Learning space

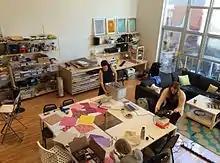
Makerspace with tools for crafts and technology projects

This model consists of modular buildings that are also colloquially known around the world as "portables, bungalows, t-shacks, trailers, terrapins, huts, mobiles, t-buildings", or "relocatables". They are pre-fabricated in a factory and delivered in two or more sections to an educational facility. There they are assembled into one or two classroom-sized buildings, normally without permanent foundations so they may be removed. Their normal purpose is to provide temporary classroom space for schools that require additional instructional space, either standard classrooms or for specialty art, science, or other programs. it is estimated that there are approximately 350,000 portable classrooms in use in the United States. They are seen as a cost-effective, quick, and temporary way to address school capacity issues. However, they often remain in use long after their useful lifespan, are not as energy efficient or durable as permanent buildings, and have been linked to health concerns in students from poor indoor environmental quality. Portable classrooms are normally installed as separate from permanent school buildings, either stand-alone, back-to-back in pairs (to share toilet facilities), or in clusters. As such they can form a distinct campus unto themselves or as they are often considered as temporary solutions to a problem, are not adequately planned for in terms of space, location, or services. They are also not designed to provide an optimal learning space tailored to the site, either with access, direction of natural light, or integration with other learning spaces in the school.